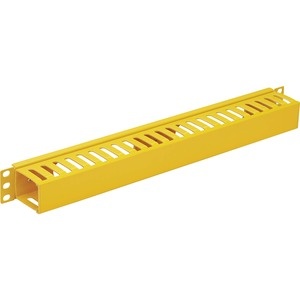
Eaton Tripp Lite Series Horizontal Cable Manager - Finger Duct with Cover, Yellow, 1U
Brand: Tripp Lite series
Horizontal fiber cable manager routes and organizes network cabling through your 19 in. rack while maintaining proper bend radius. Features | 1U Horizontal Cable Manager Keeps Your Rack Looking Neat and Organized Easy to mount on either the front or rear of your rack cabinet or open frame rack, the SmartRack® SRCABLEDUCT1UFC neatly organizes fiber optic, copper and coax cable bundles. This 1U horizontal manager offers proper bend radius to eliminate stress on the cables connecting your network devices. Fingers on either side and pass-through holes in the rear allow convenient access to cabling for routing and separation of bundles. The snap-on cover lets you rapidly add or remove cables and provides excellent protection for them. The cable manager is made from high-visibility yellow steel to help you identify its contents in a crowded rack. All hardware is included for installation on an EIA-standard 19-inch rack. Neatly organizes fiber, copper and coaxial cables in your enclosure or open frame rack High-visibility yellow steel helps your bundle stand out in a crowded rack Convenient snap-on cover allows quick unconstrained access to cabling Fingers and pass-through holes allow easy routing and separation of bundled cables Includes all necessary hardware for mounting in an EIA-standard 19 in. rack
Category: Electronics > Electronics Accessories > Cable Management > Cable Trays